Russian annexation of Donetsk, Kherson, Luhansk and Zaporizhzhia oblasts

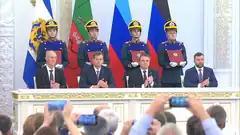
Russian-installed officials at the annexation ceremony in Moscow

On 30 September 2022, Russia, amid an ongoing invasion of Ukraine, unilaterally declared its annexation of areas in and around four Ukrainian oblasts—Donetsk, Kherson, Luhansk, and Zaporizhzhia. Most of Luhansk Oblast and part of Donetsk Oblast had been controlled by pro-Russian separatists since 2014, while the Kherson and Zaporizhzhia Oblasts were invaded by Russia in 2022. The boundaries of the areas to be annexed and their borders were not defined; Russian officials stated that they would be defined later. None of the oblasts were fully under Russian control at the time of the declaration, nor since. If limited to the areas then under Russian control (about 90,000 km or 15% of Ukraine's territory, roughly the size of Portugal) the annexation would still be the largest in Europe since World War II.